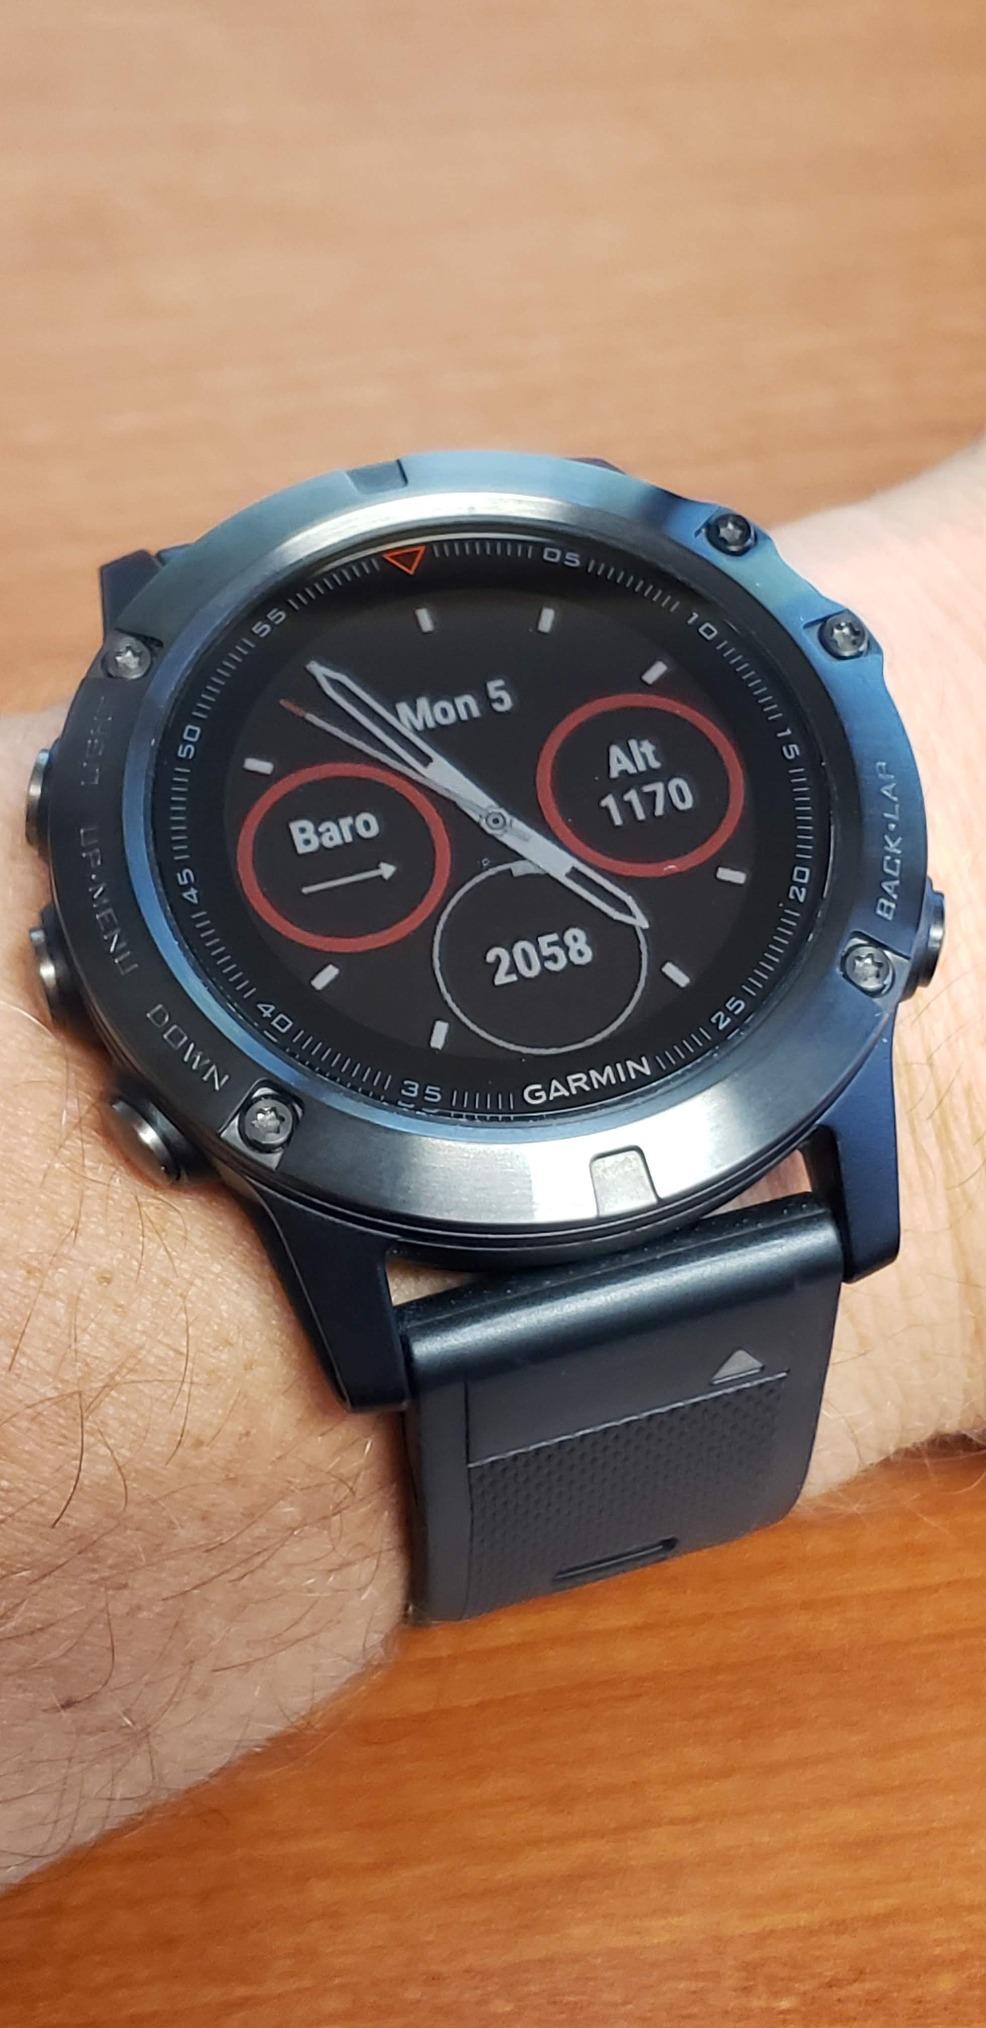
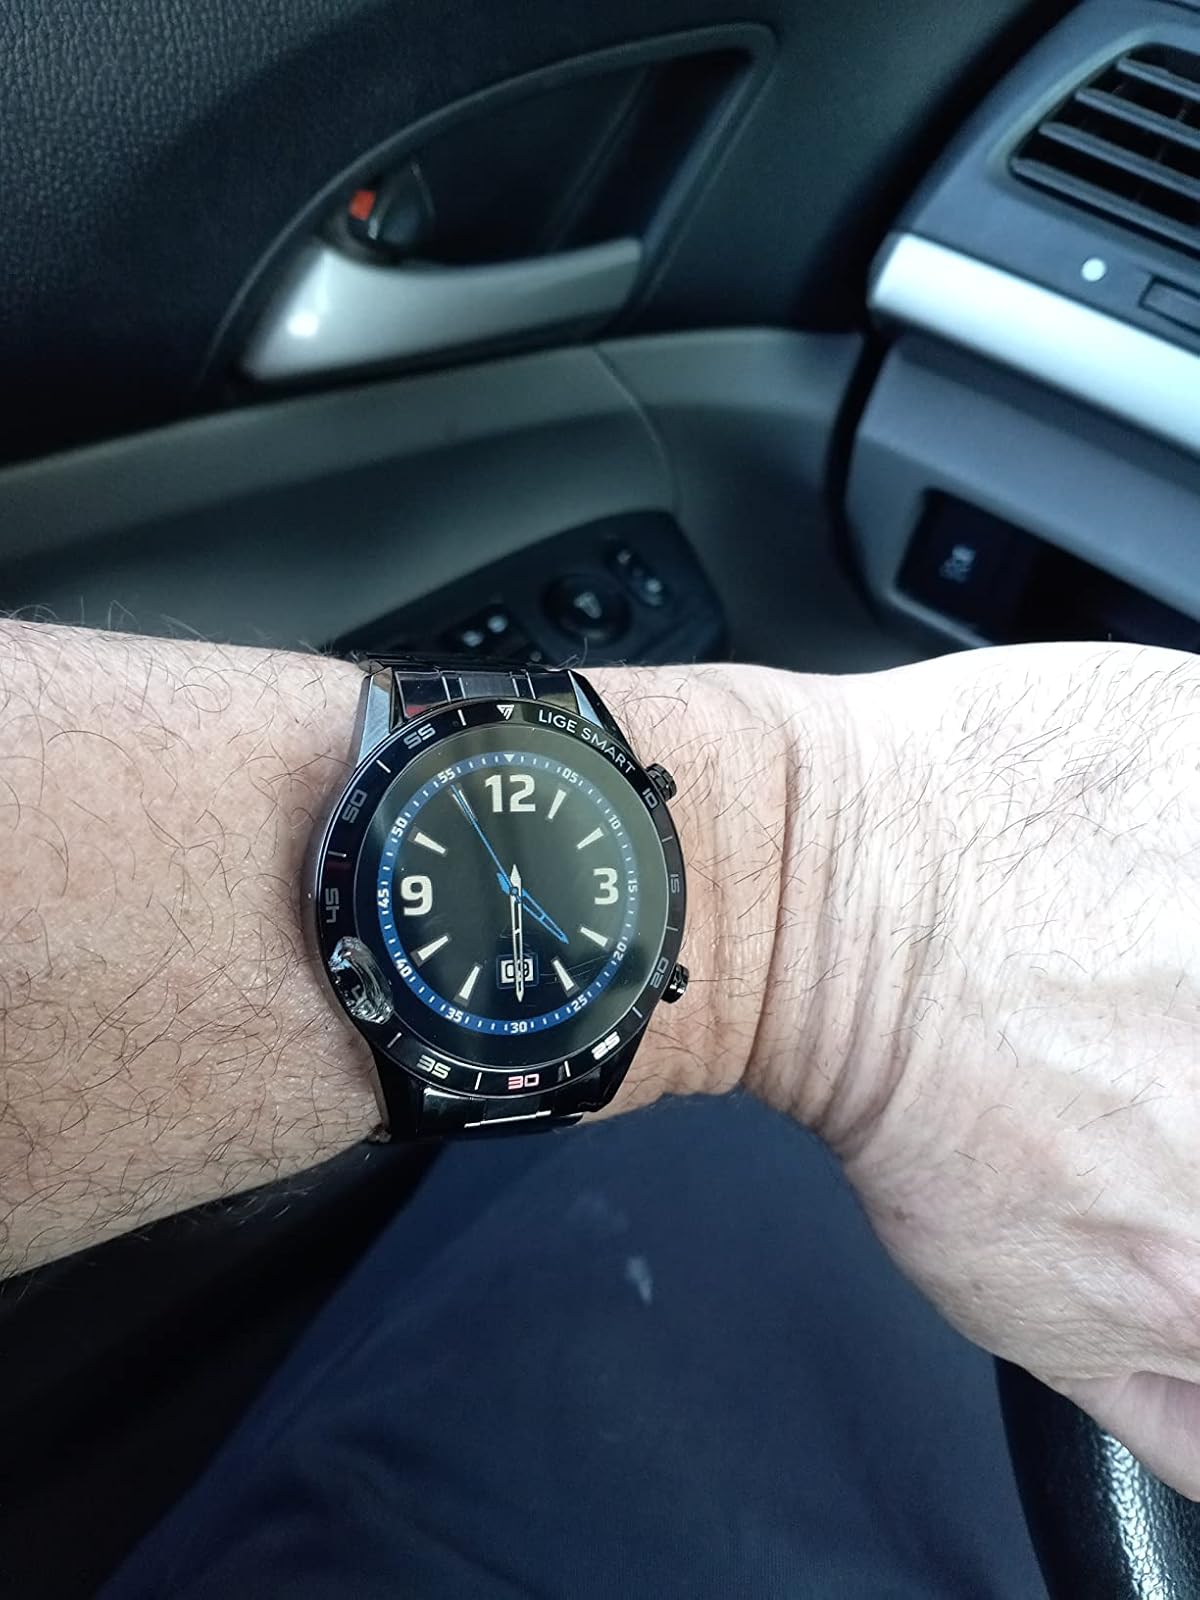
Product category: smartwatch
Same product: no